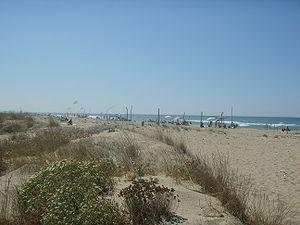
Torre del Lago Puccini, aussi appelé simplement Torre del Lago, est un village de près de 11 000 habitants, une frazione de la commune de Viareggio, dans la province de Lucques, en Toscane, située entre le lac de Massaciuccoli et la mer Tyrrhénienne.